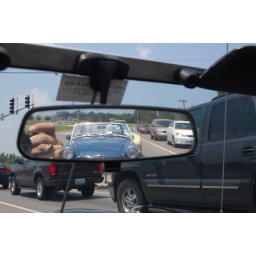
On the road at last! Still in St Charles, I photographed a friendly face in the mirror.